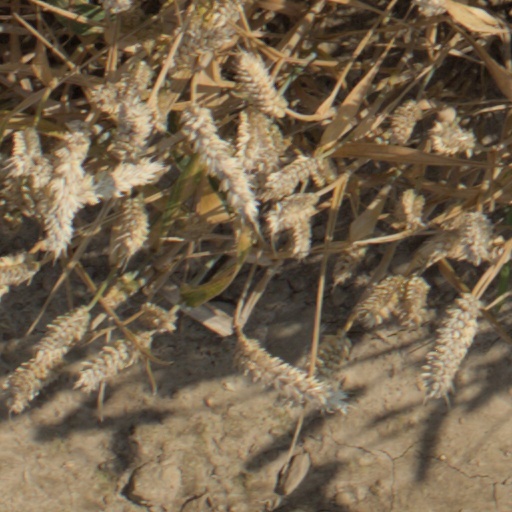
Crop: wheat